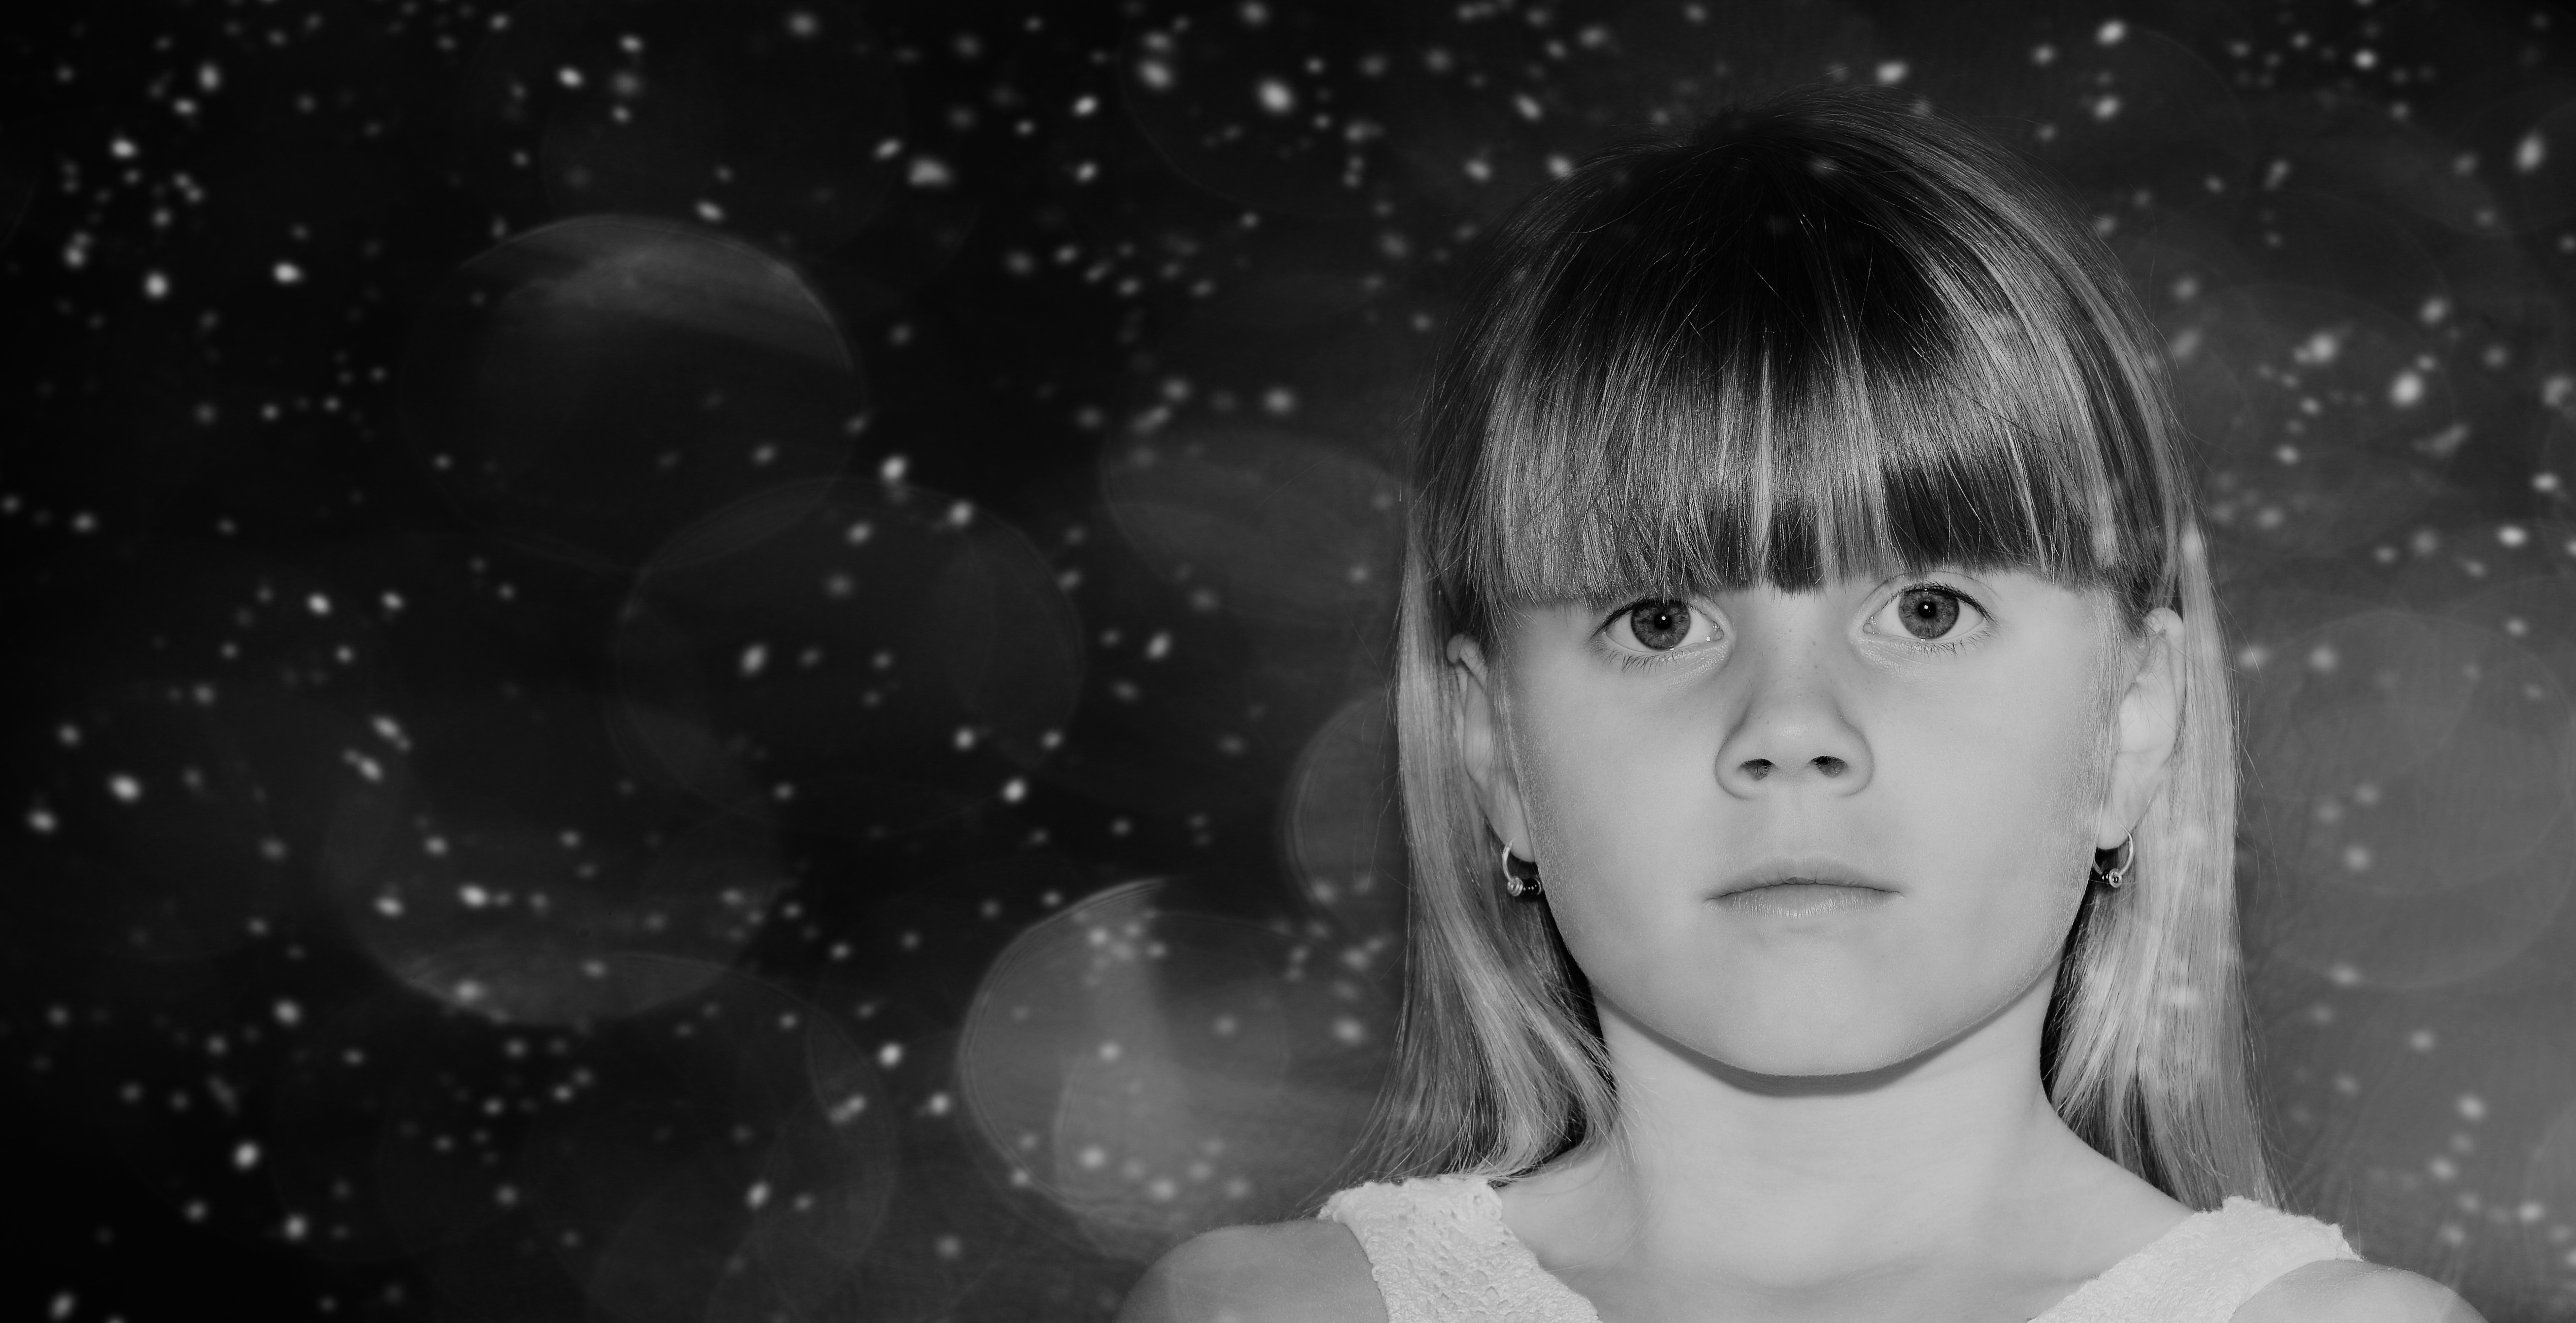
black and white, girl, photography, dark, portrait, child, monochrome, long hair, face, black and white recording, monochrome photography